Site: brandenburg
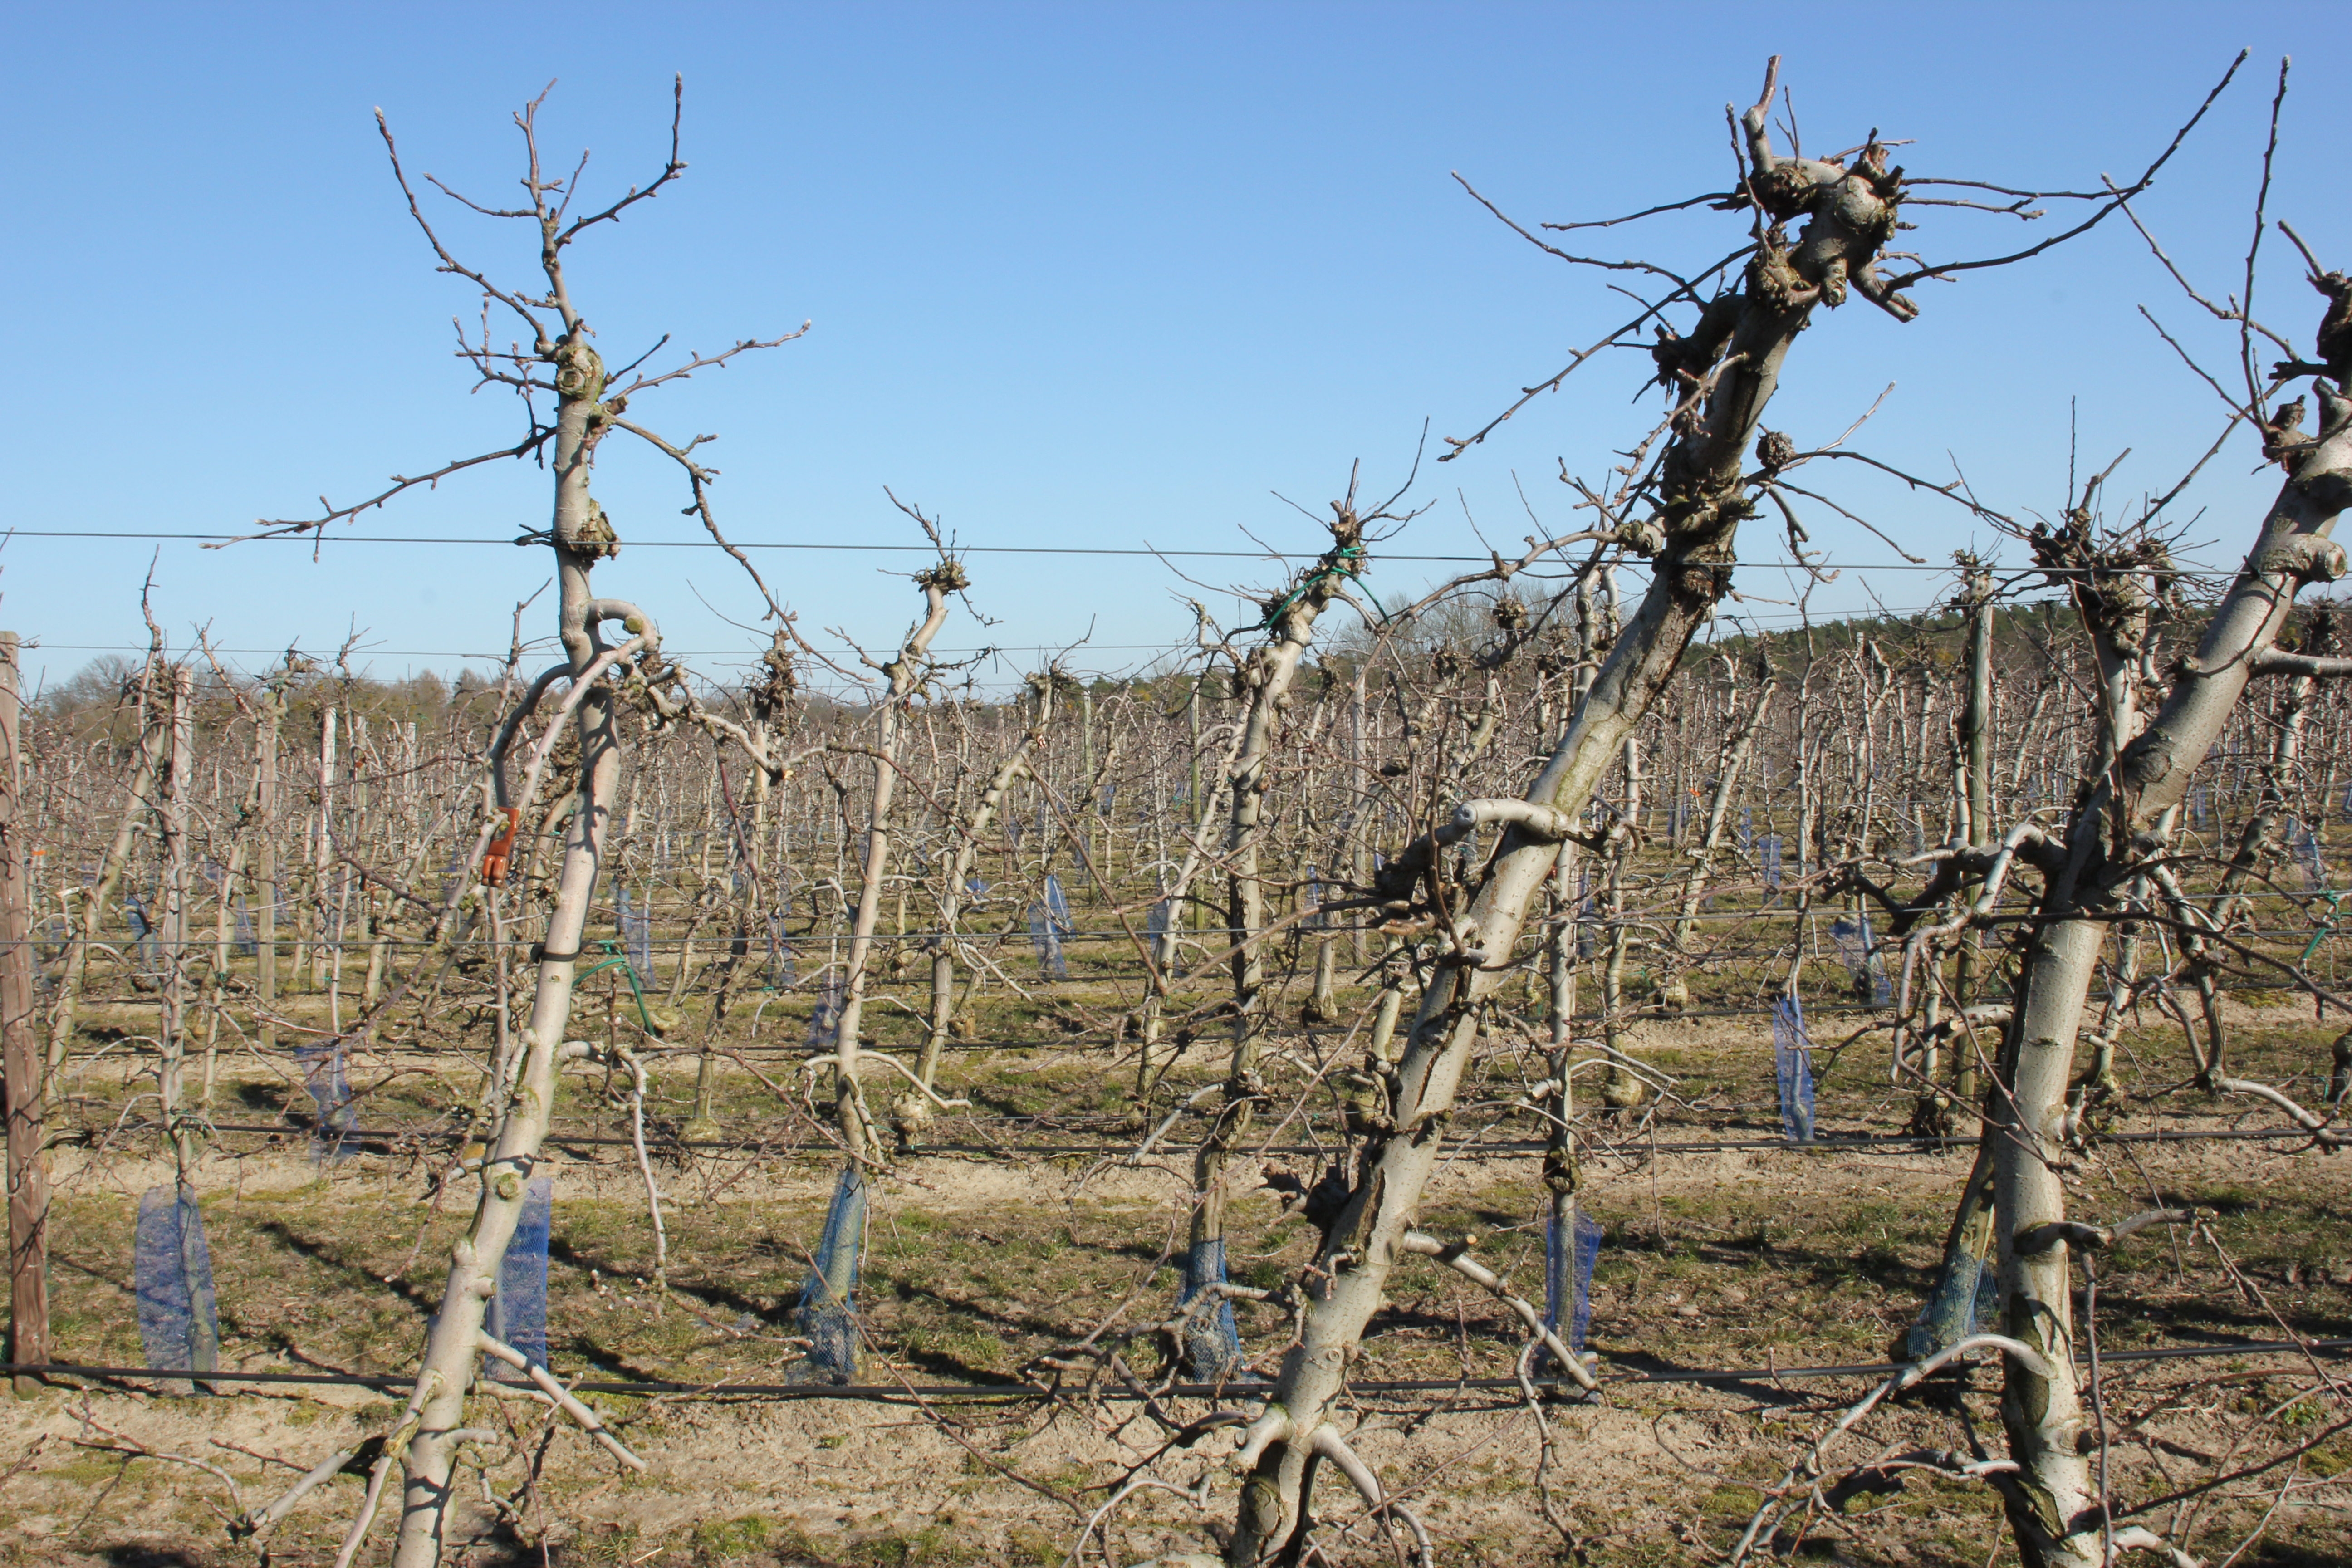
Growth stage (BBCH 03): Bud development